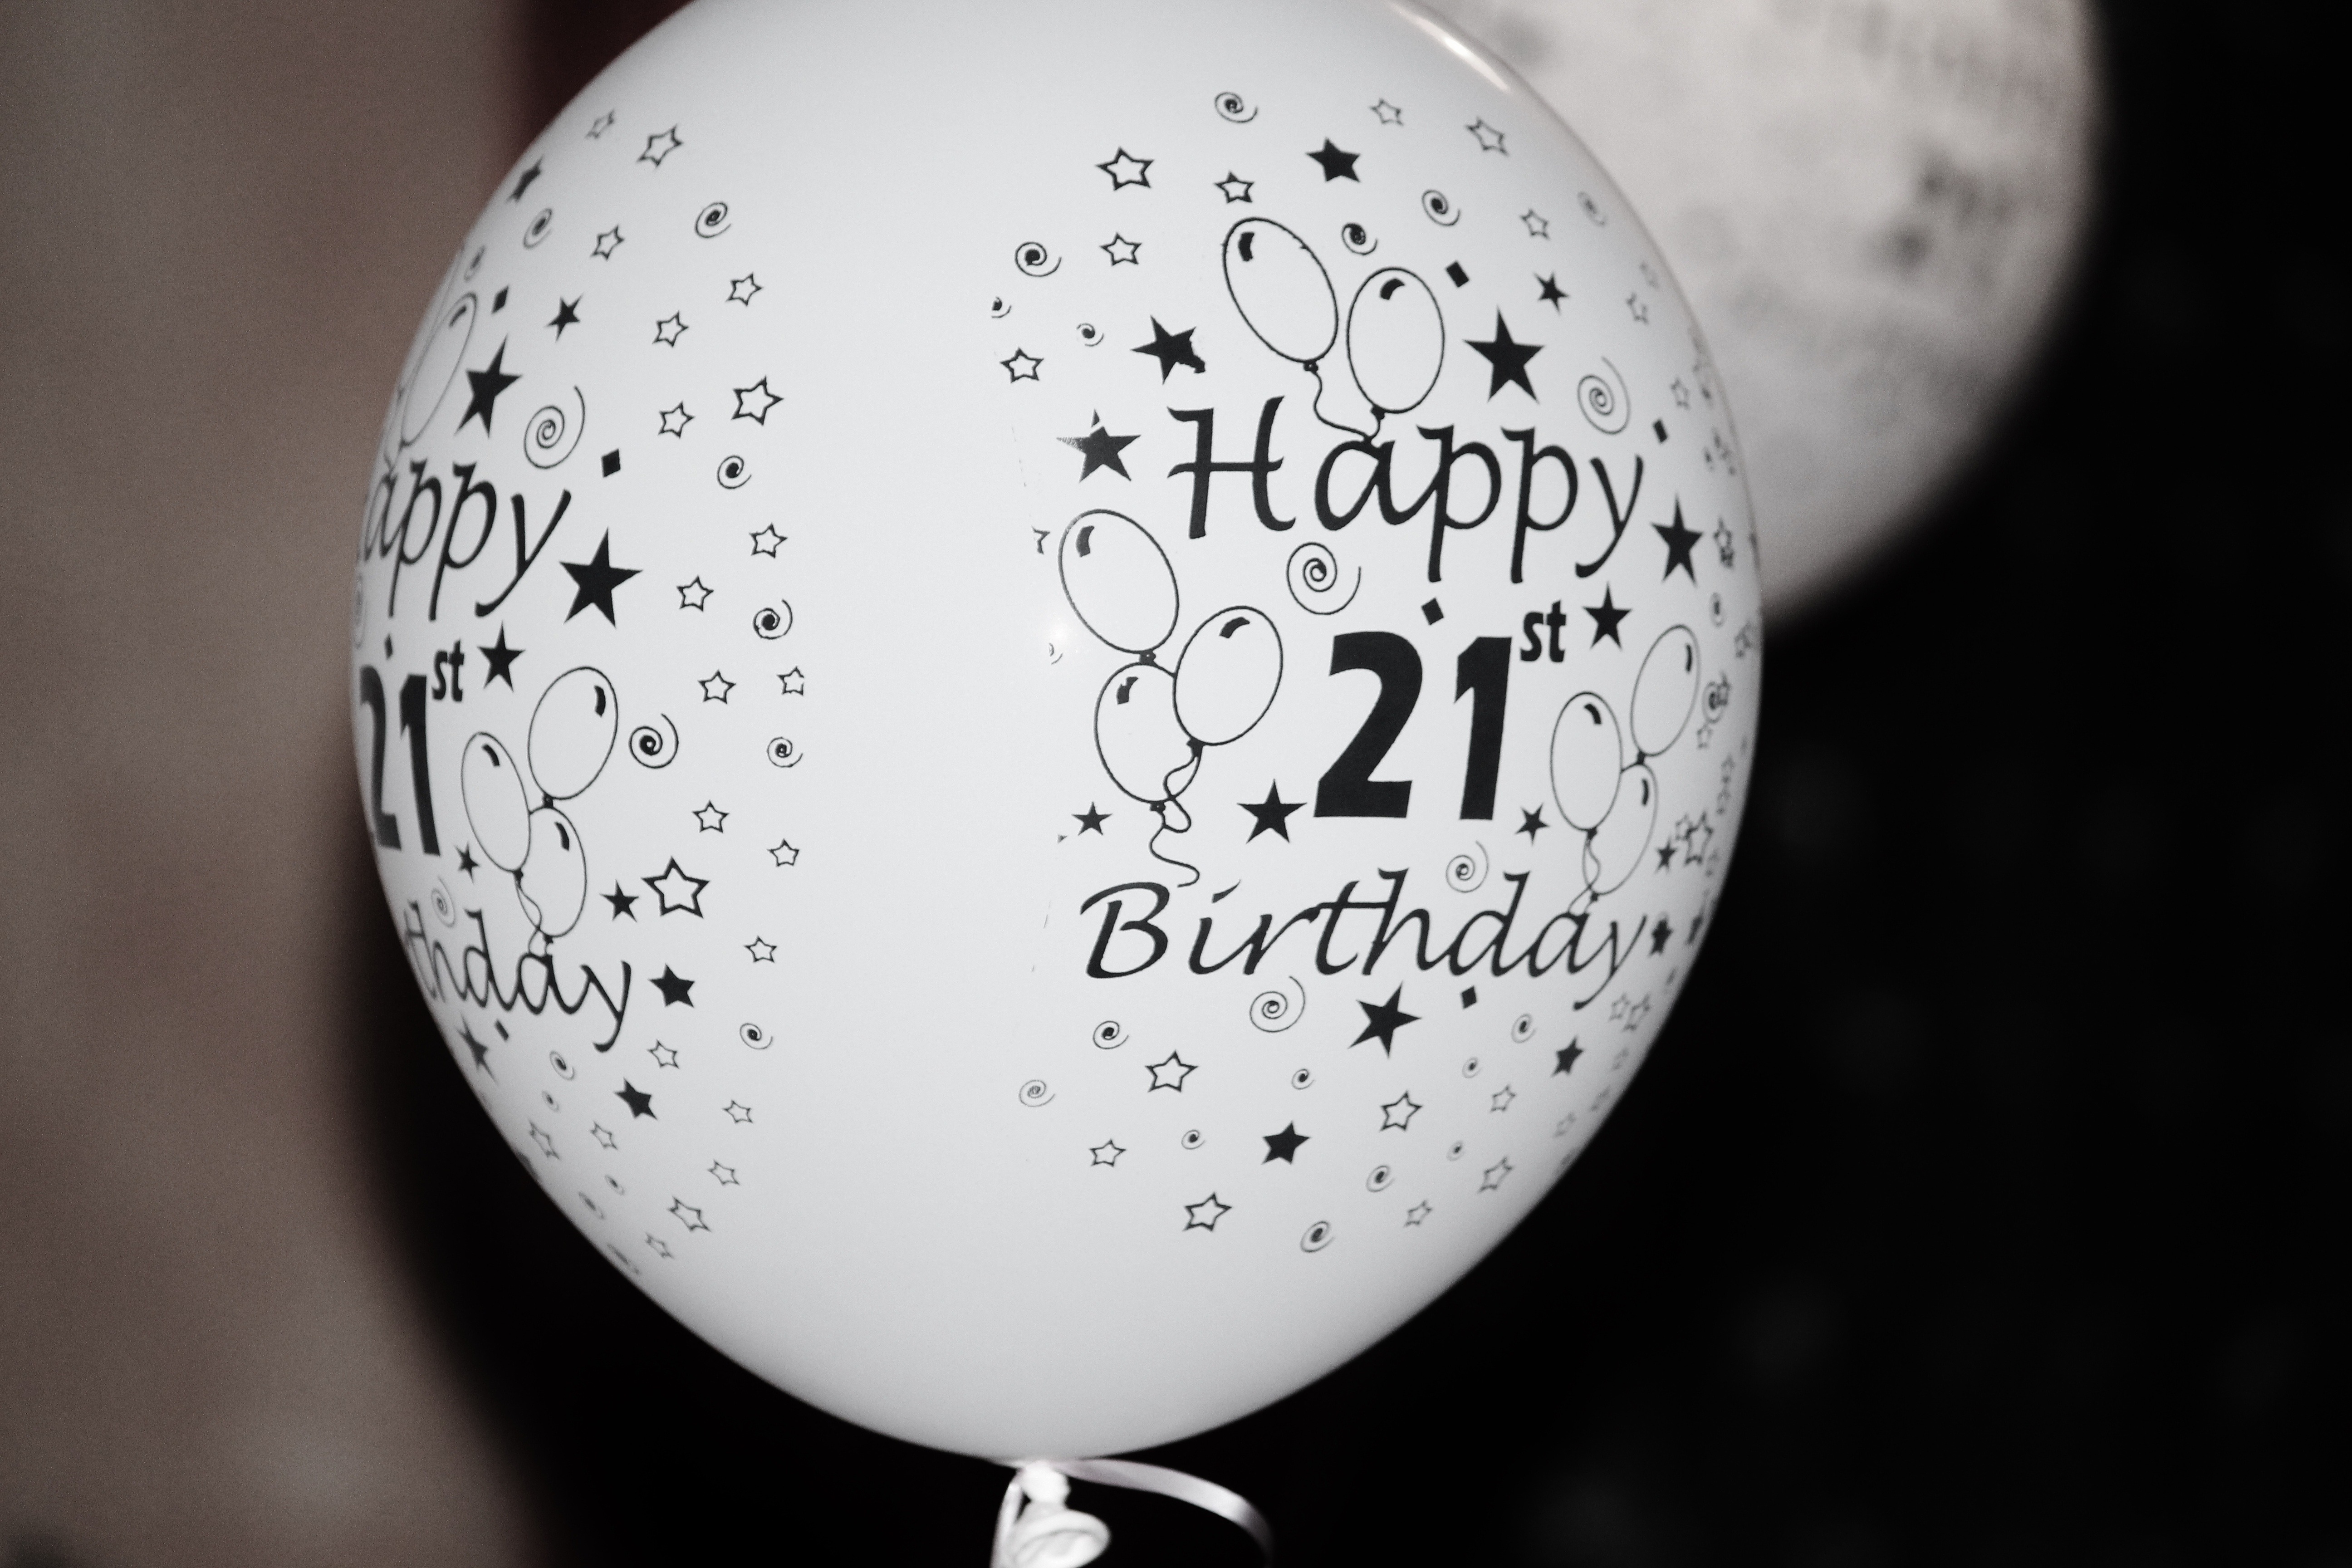
black and white, white, photography, balloon, black, monochrome, circle, close up, festival, sphere, shape, birthday, macro photography, monochrome photography